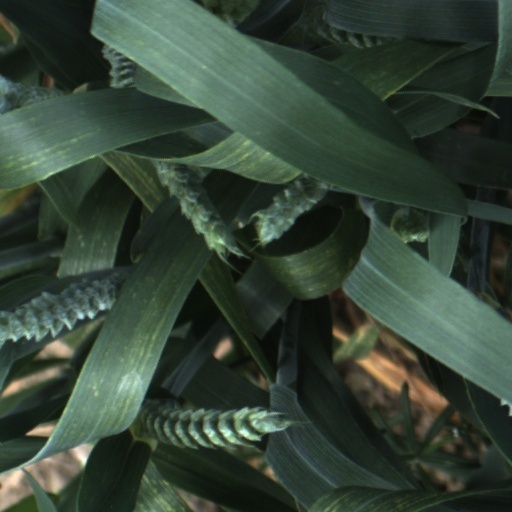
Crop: wheat